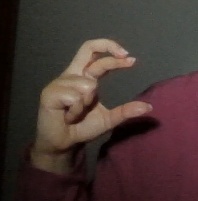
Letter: thal